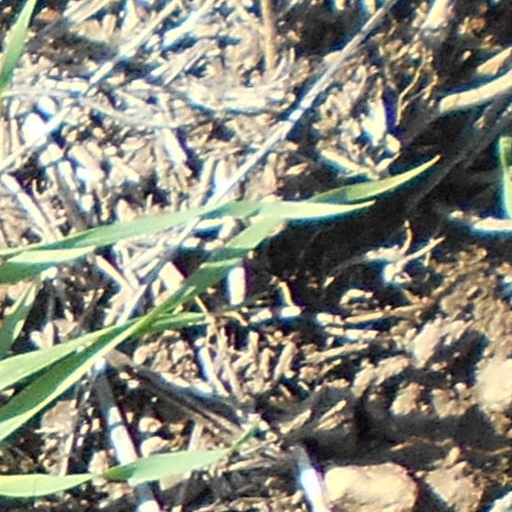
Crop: wheat